Idhu Sathiyam

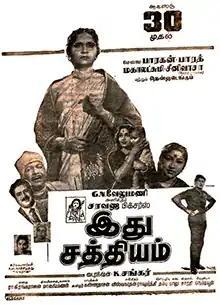
Theatrical release poster

Idhu Sathiyam is a 1963 Indian Tamil-language drama film directed by K. Shankar. The film stars S. A. Ashokan and K. Chandrakantha. It was released on 30 August 1963. The film was remade in Hindi as "Shehzada" (1972).